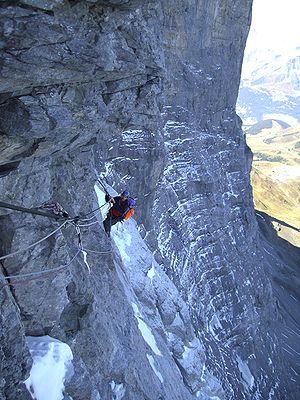
La face nord de l'Eiger, dans l'Oberland bernois, est l'une des trois grandes faces nord des Alpes, avec celles du Cervin et des Grandes Jorasses. De la base de la paroi jusqu'au sommet de l'Eiger, sa dénivellation, à défaut d'atteindre les 1 800 mètres souvent avancés, ne compte pas moins de 1 600 mètres. Avec les faces nord du Cervin et des Grandes Jorasses, elle a constitué pour l'alpinisme l'un des « trois derniers problèmes des Alpes », et le dernier résolu.
Andreas Hinterstoisser est un alpiniste allemand.
Le désastre de la face Nord de l'Eiger entraîne la mort de cinq alpinistes au cours de la saison d'escalade de 1936 sur la face nord de l'Eiger.